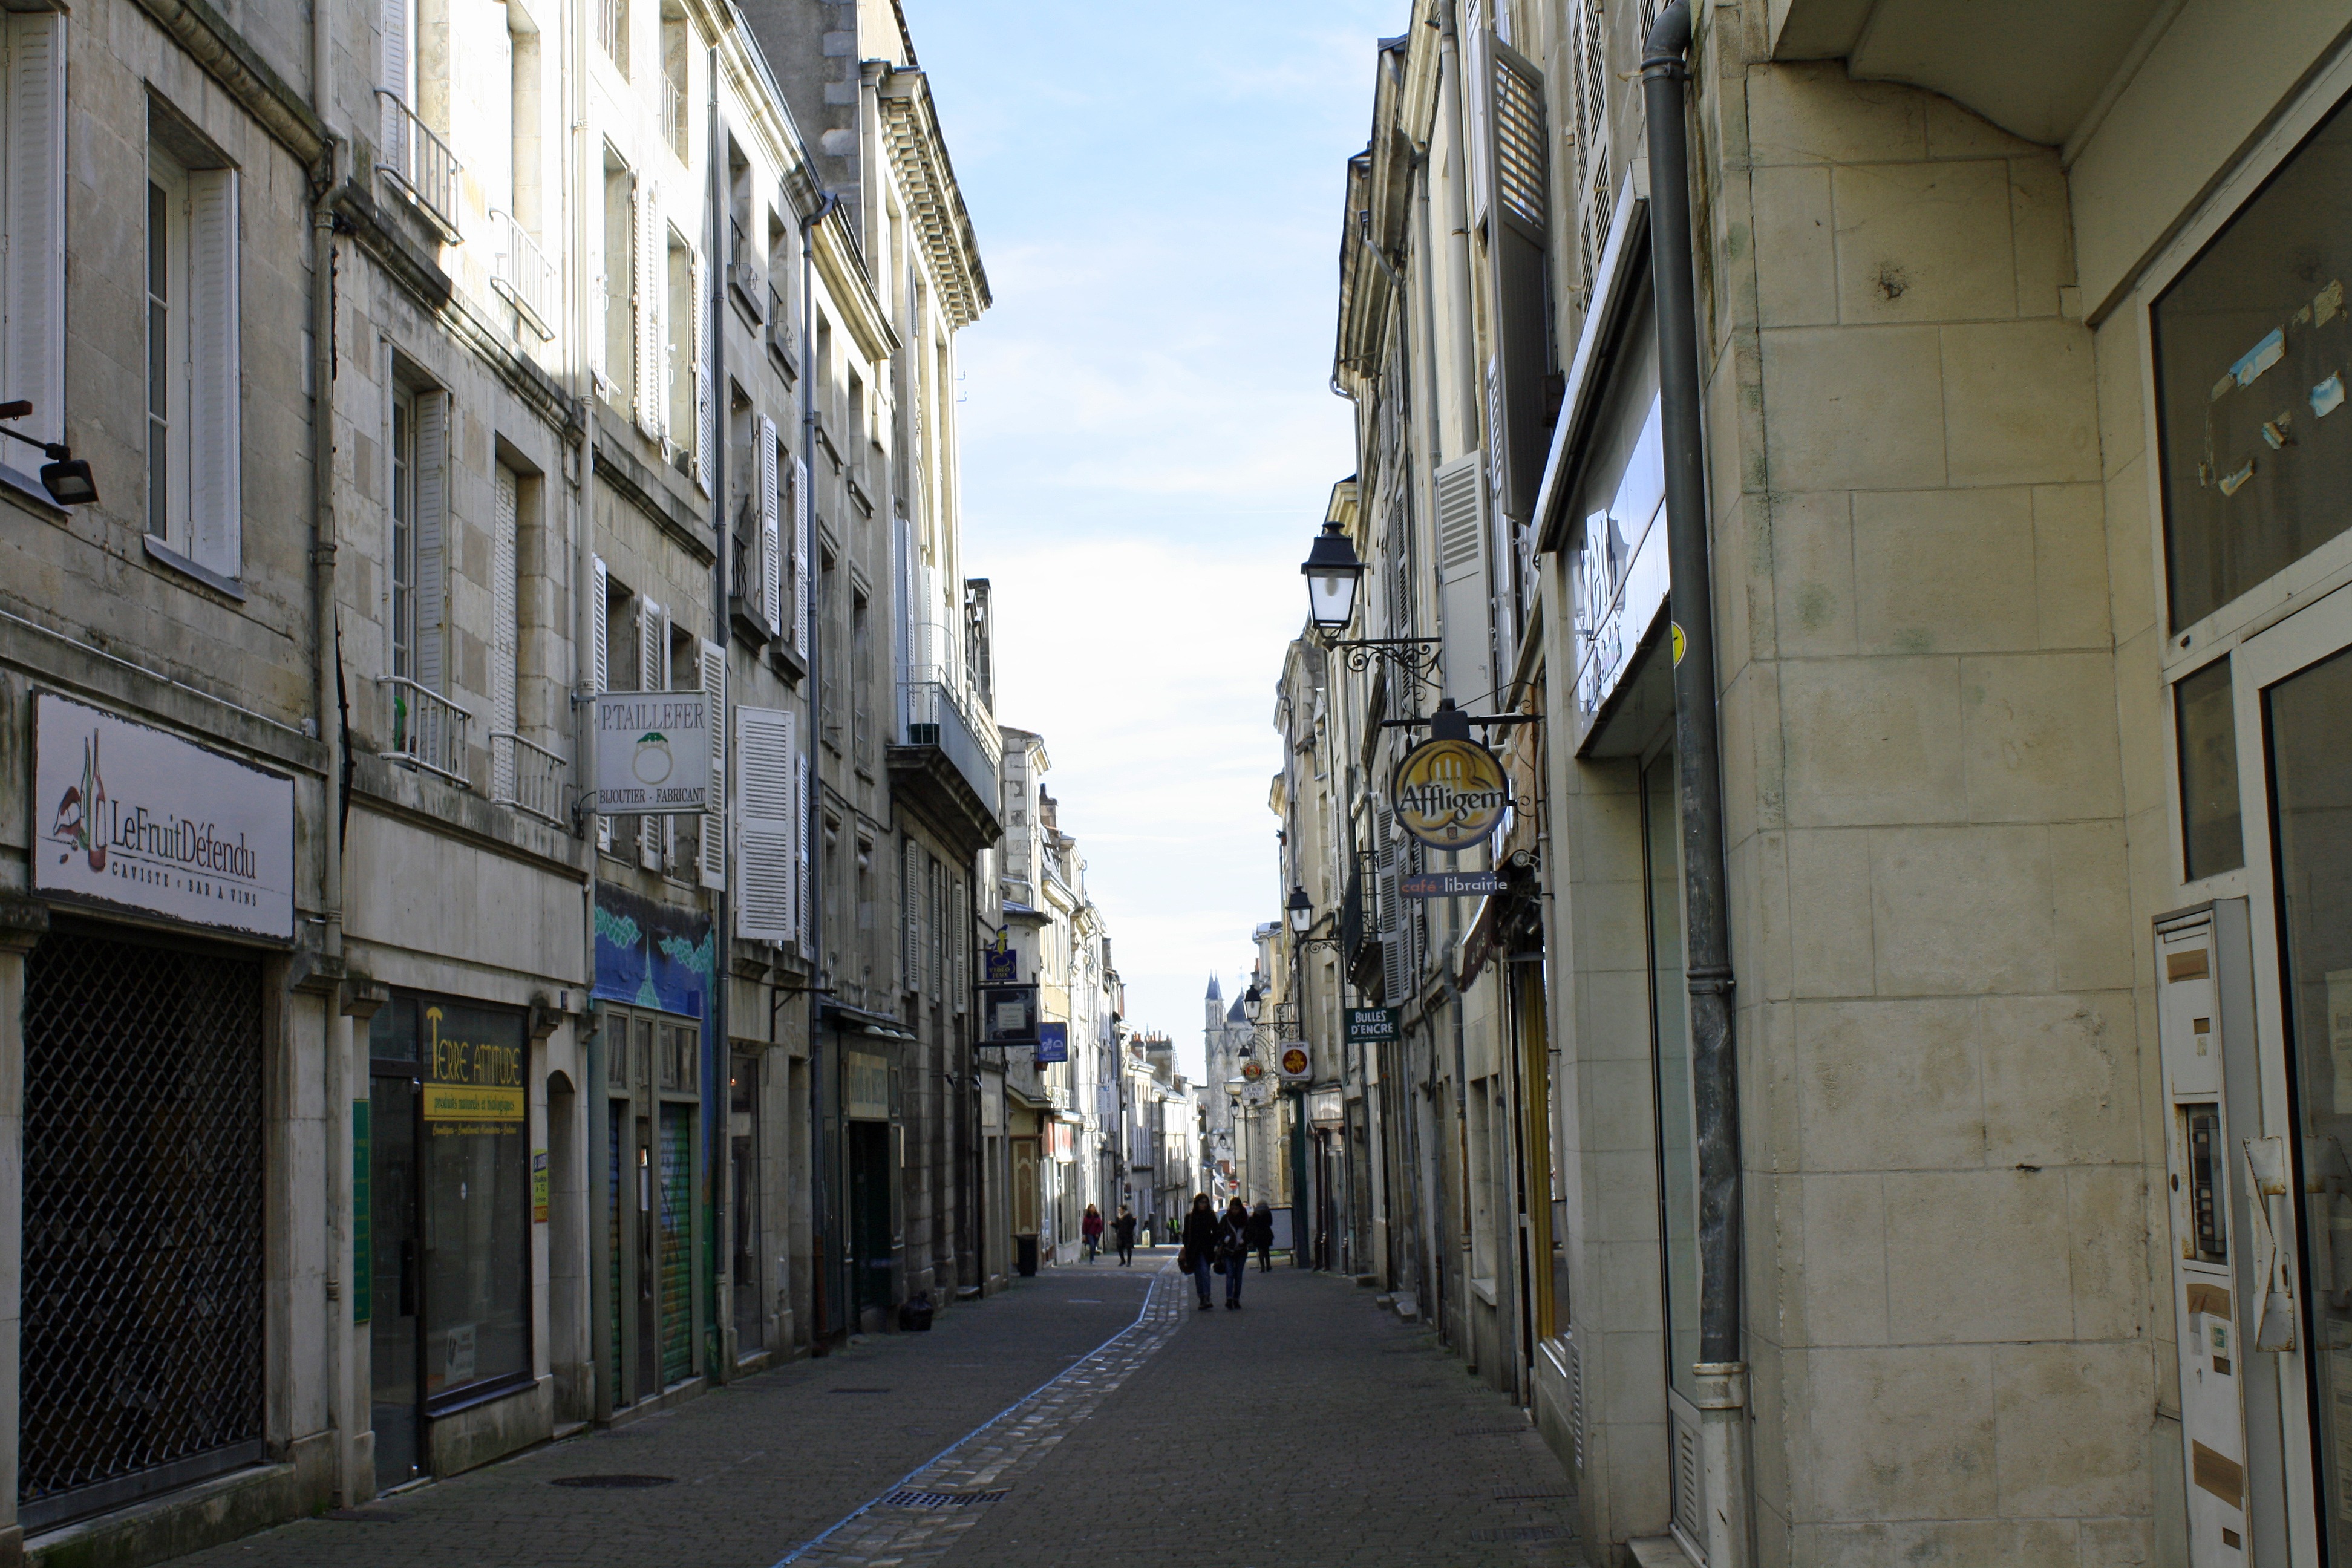
architecture, road, street, town, alley, city, cityscape, downtown, facade, city street, lane, narrow street, infrastructure, neighbourhood, old buildings, urban area, residential area, human settlement, nonbuilding structure, street france, street of shops, france shops, french shopping